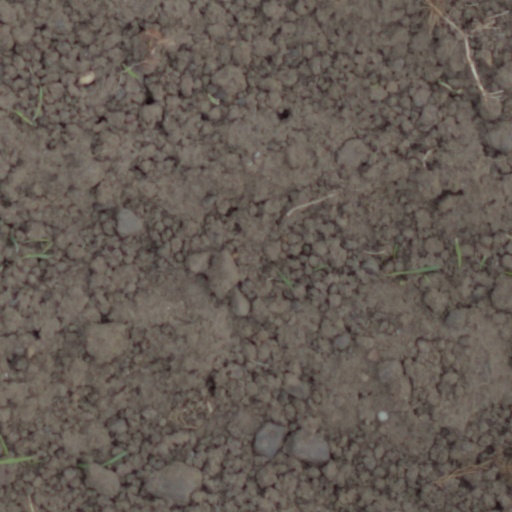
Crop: wheat